Voce faringea

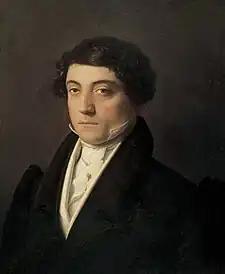
The bel canto-era composer Gioachino Rossini: portrait painted circa 1815 by Vincenzo Camuccini

Many tenor roles in the bel canto operas of the early 19th century have an exceptionally high tessitura with notes often well above C or D. The best-known example is probably Arturo’s arioso “Credeasi misera” from Vincenzo Bellini’s I Puritani, which is composed up to F. Normally, such high passages are beyond the vocal compass of modern tenors, raising the question of how tenors in the "primo ottocento" would have coped with such tessitura and extreme high notes.